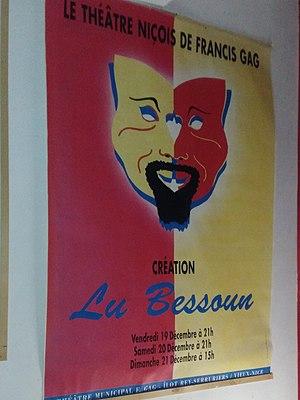
Affiche originale de la pièce ""Lu Bessoun"" de Pierre Louis Gag"
Le Théâtre Niçois de Francis Gag est une compagnie de théâtre dialectale fondée en 1936 par Francis Gag.